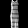
Label: Dress